Sir Edward Moore, 1st Baronet

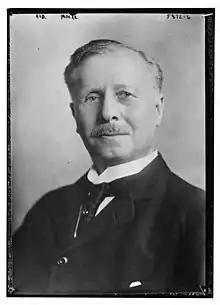
Sir Edward Moore, 1st Baronet

Sir Edward Cecil Moore, 1st Baronet (22 November 1851 – 7 December 1923) was Lord Mayor of London from 1922 to 1923.